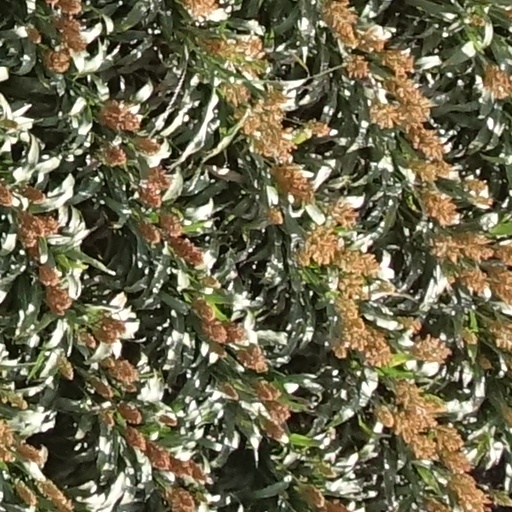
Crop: sorghum